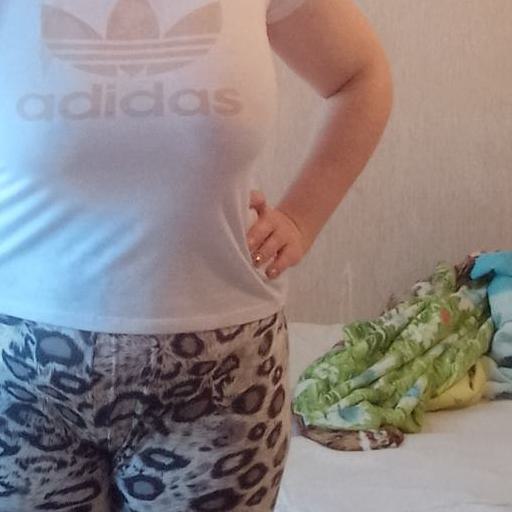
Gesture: no_gesture